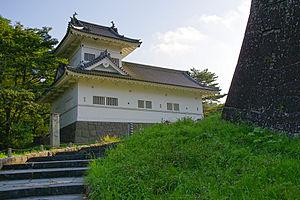
Les cent châteaux japonais remarquables est une liste dressée en 2006 par la Fondation des châteaux japonais sur des critères d'importance culturelle, historique et de signification régionale.